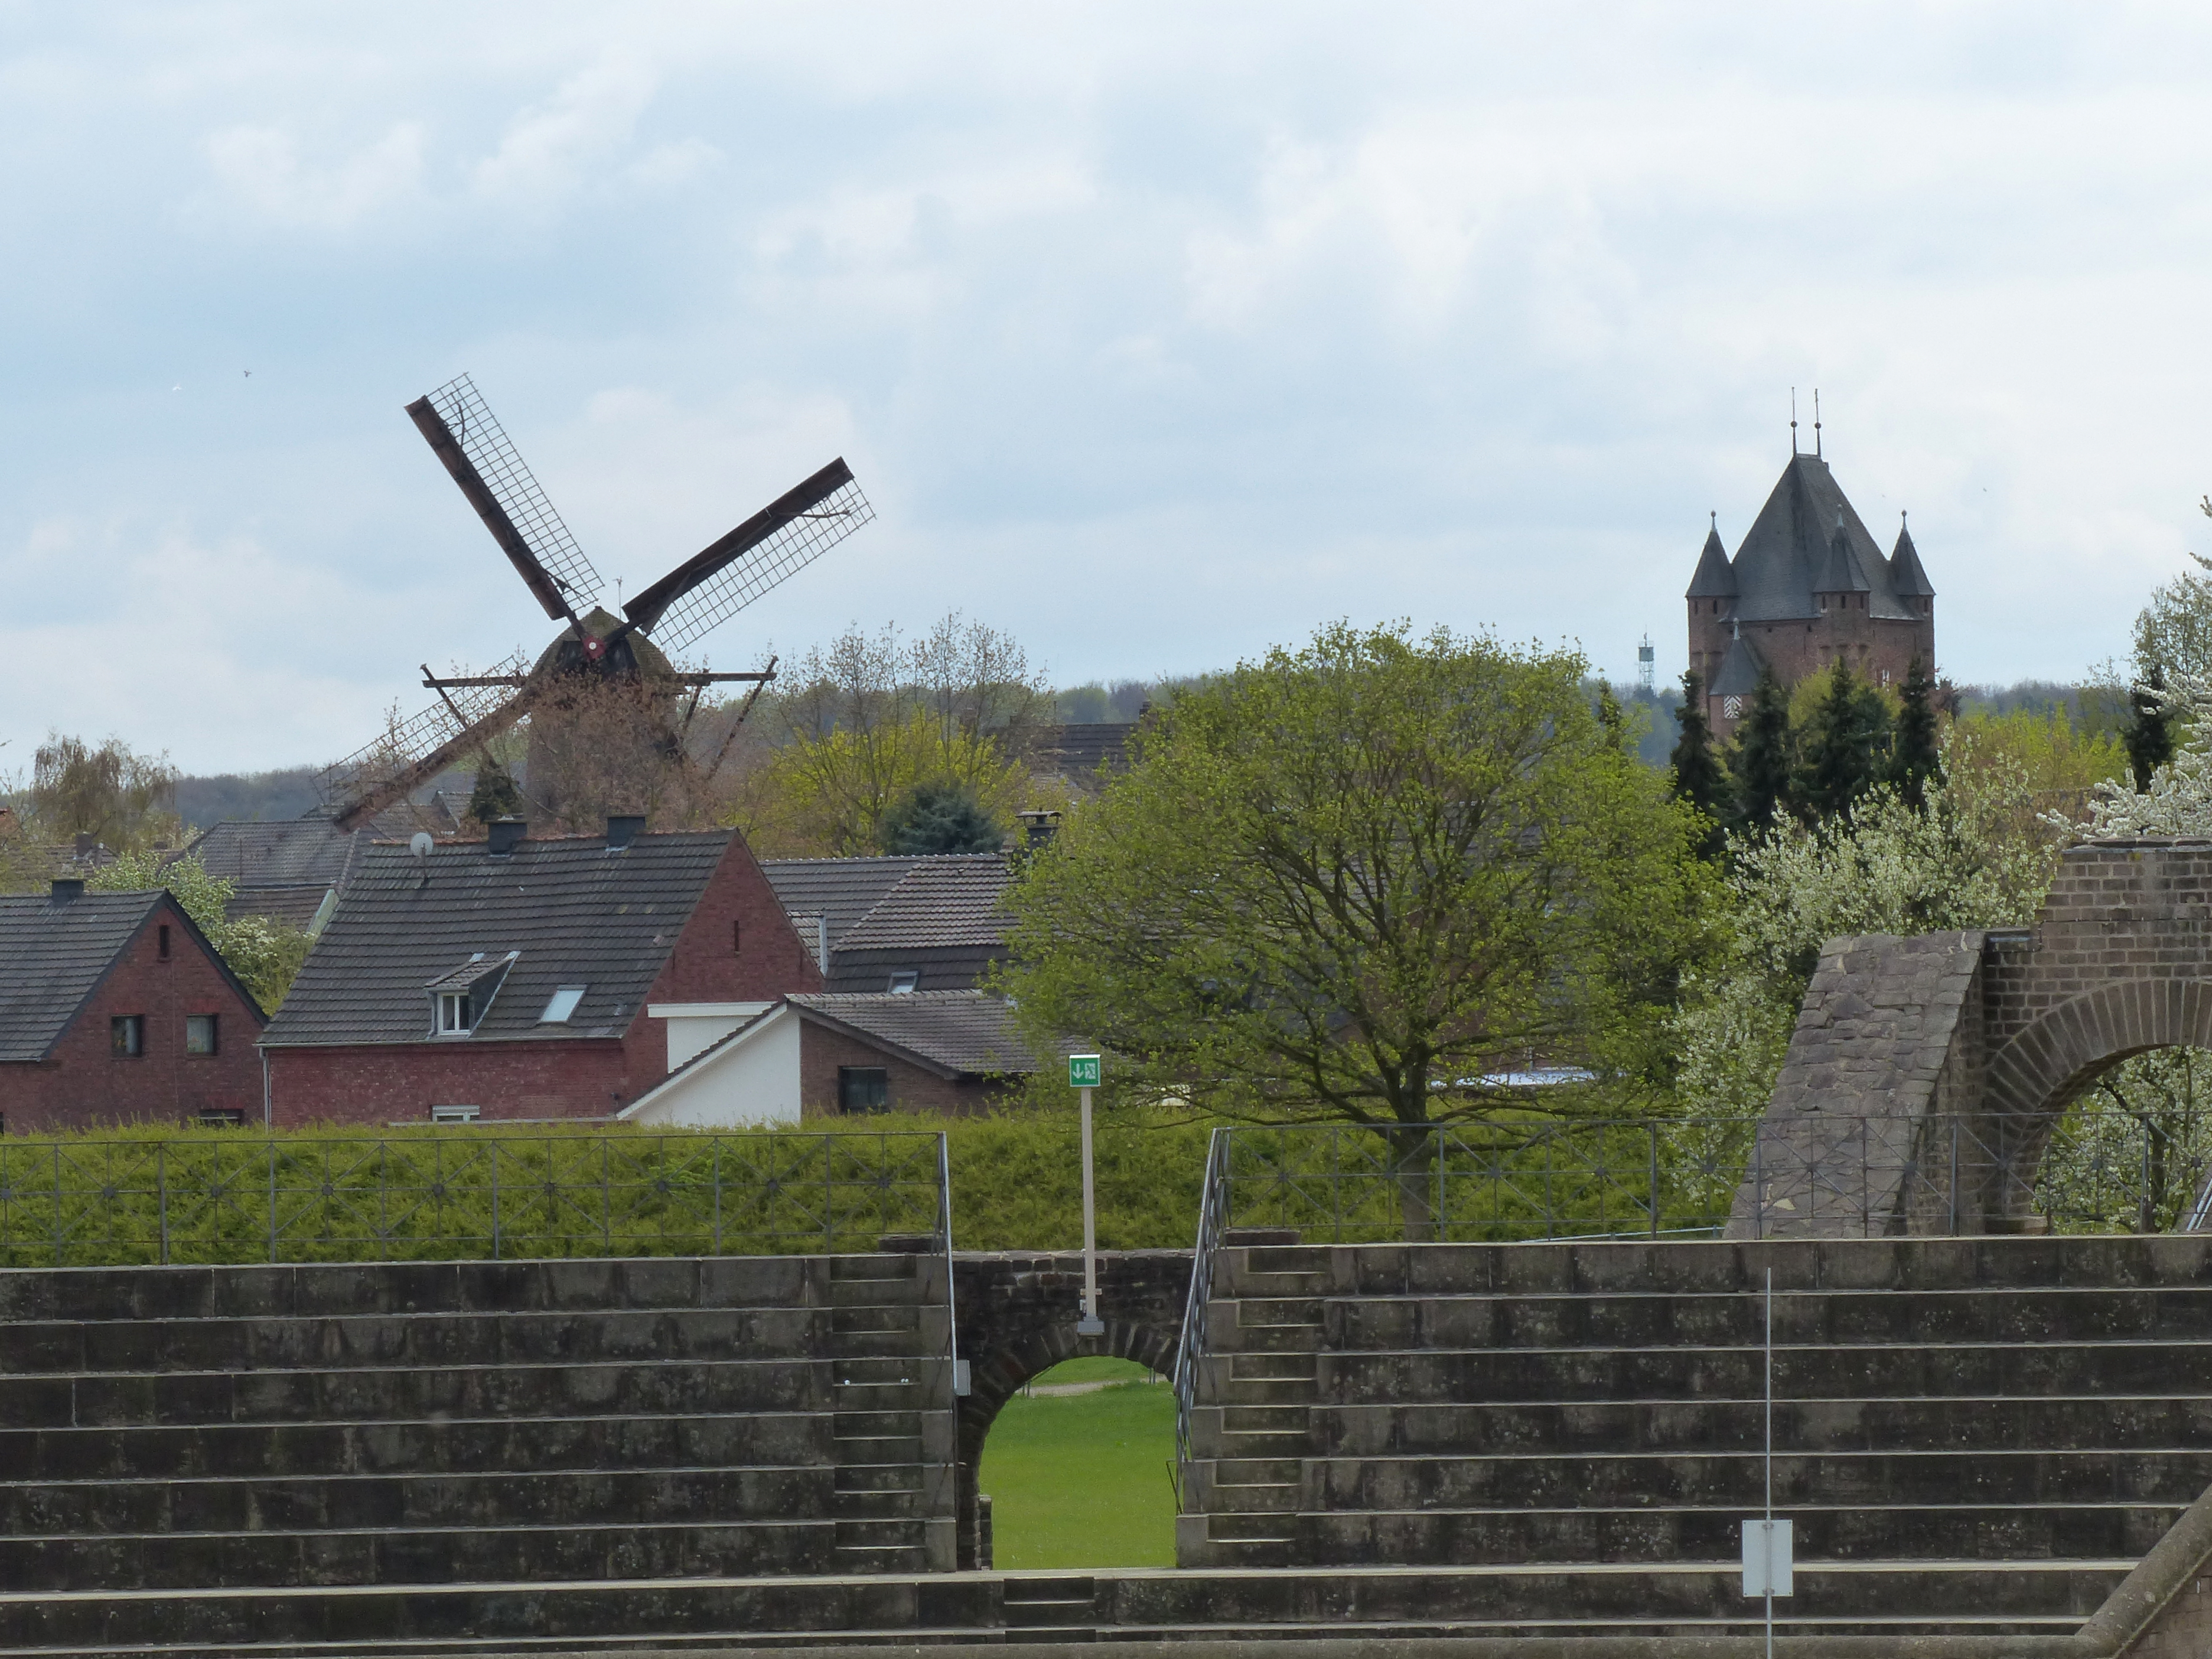
windmill, wind, building, travel, mill, archeology, germany, xanten, archeologicalpark, romanruins, rural area